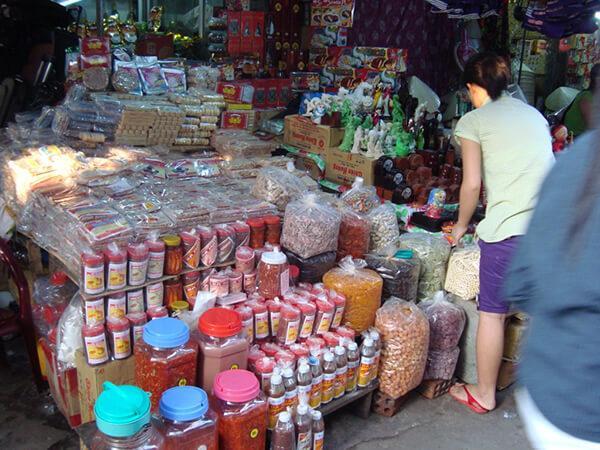
có nhiều chiếc hộp xuất hiện ở một bên người phụ nữ mặc quần tím